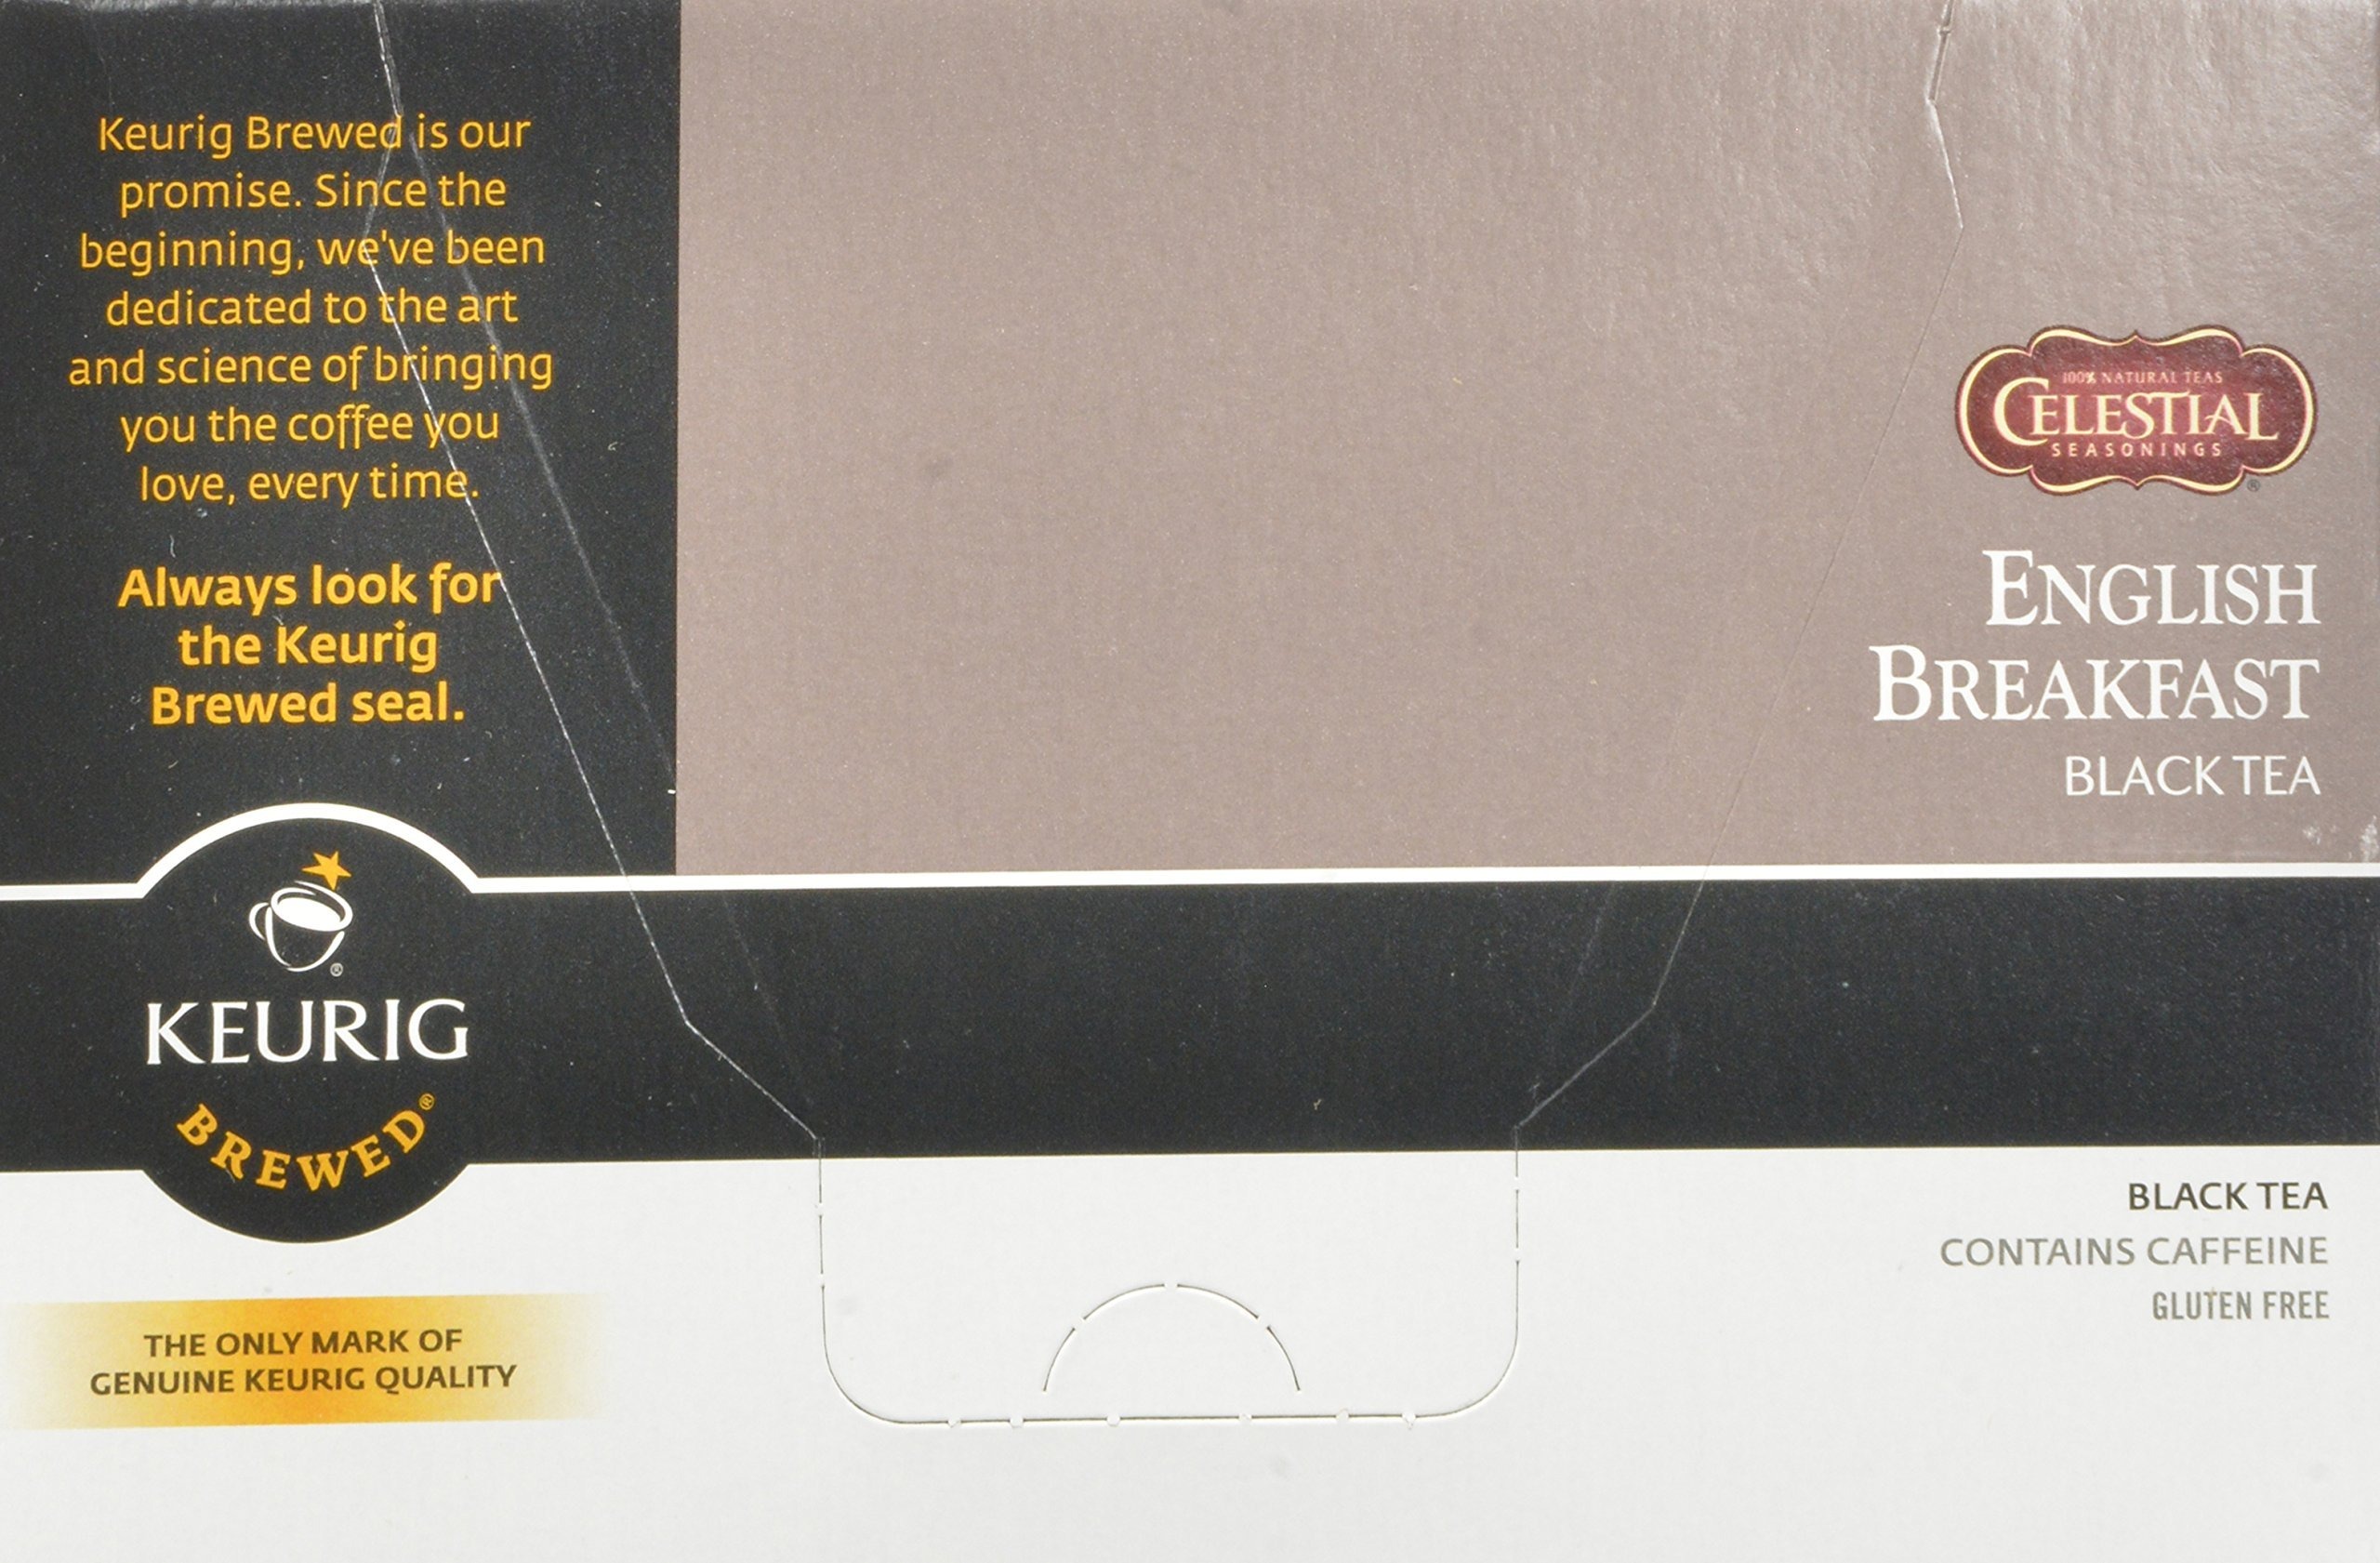
Item Name: Celestial Seasonings English Breakfast Tea K-Cups, 1.3000-ounces
Bullet Point 1: Gluten Free
Bullet Point 2: Package Dimensions: 21.336cm X 21.843cm X 10.414cm (LxWxH)
Bullet Point 3: Package weight: 0.33 pounds
Product Description: KeurigCelestial Seasonings English Breakfast Black Tea 12 K-Cups - 1.3 oz. 37gKeurigCelestial Seasonings English Breakfast Black Tea 12 K-Cups is a robust full-bodied Black Tea. This tea evokes the flavors of a great teatime tradition. Celestial Seasonings blends the highest quality black teas
Value: 1.3
Unit: Ounce

Price: 11.935